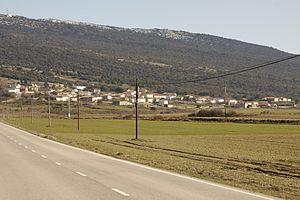
Berberana est une commune d'Espagne dans la communauté autonome de Castille-et-León, province de Burgos. Elle s'étend sur 33,8 km² et comptait environ 73 habitants en 2011.